Lost Boy Larry

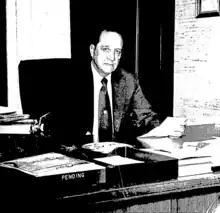
Chief Martin E. Vigil of the New Mexico State Police, pictured in 1974

Three separate groups in New Mexico—the New Mexico State Police (headed by Chief Martin E. Vigil), the New Mexico Wing Civil Air Patrol (a branch of the United States Air Force), and the Albuquerque Citizens Radio Association (ARCA)—began search and rescue operations in New Mexico by the middle of Wednesday morning. Clark Speakman of ARCA suggested that Larry was probably somewhere in the southern region of New Mexico after several locals in radio contact with Larry had given their testimony of their conversations. The Civil Air Patrol flew several planes over southern New Mexico and southeastern Arizona, equipped with radio direction finders, while the State Police and ARCA prepared to travel by foot in the foothills of the Sandia Mountains, southeast of Albuquerque. The State Police kept contact with Larry in the meantime. In Colorado, the next state over, the Denver chapter of Radio Emergency Associated Communication Teams (REACT) set up listening stations across Colorado to assist in the search for Larry. United Press International (UPI) picked up the story that day; speaking to a reporter, the State Police offered the possibility of the plea being a hoax, while Ross reported that Larry "apparently wasn't familiar with the area or with any of the towns he had been through ... crying almost incoherently."